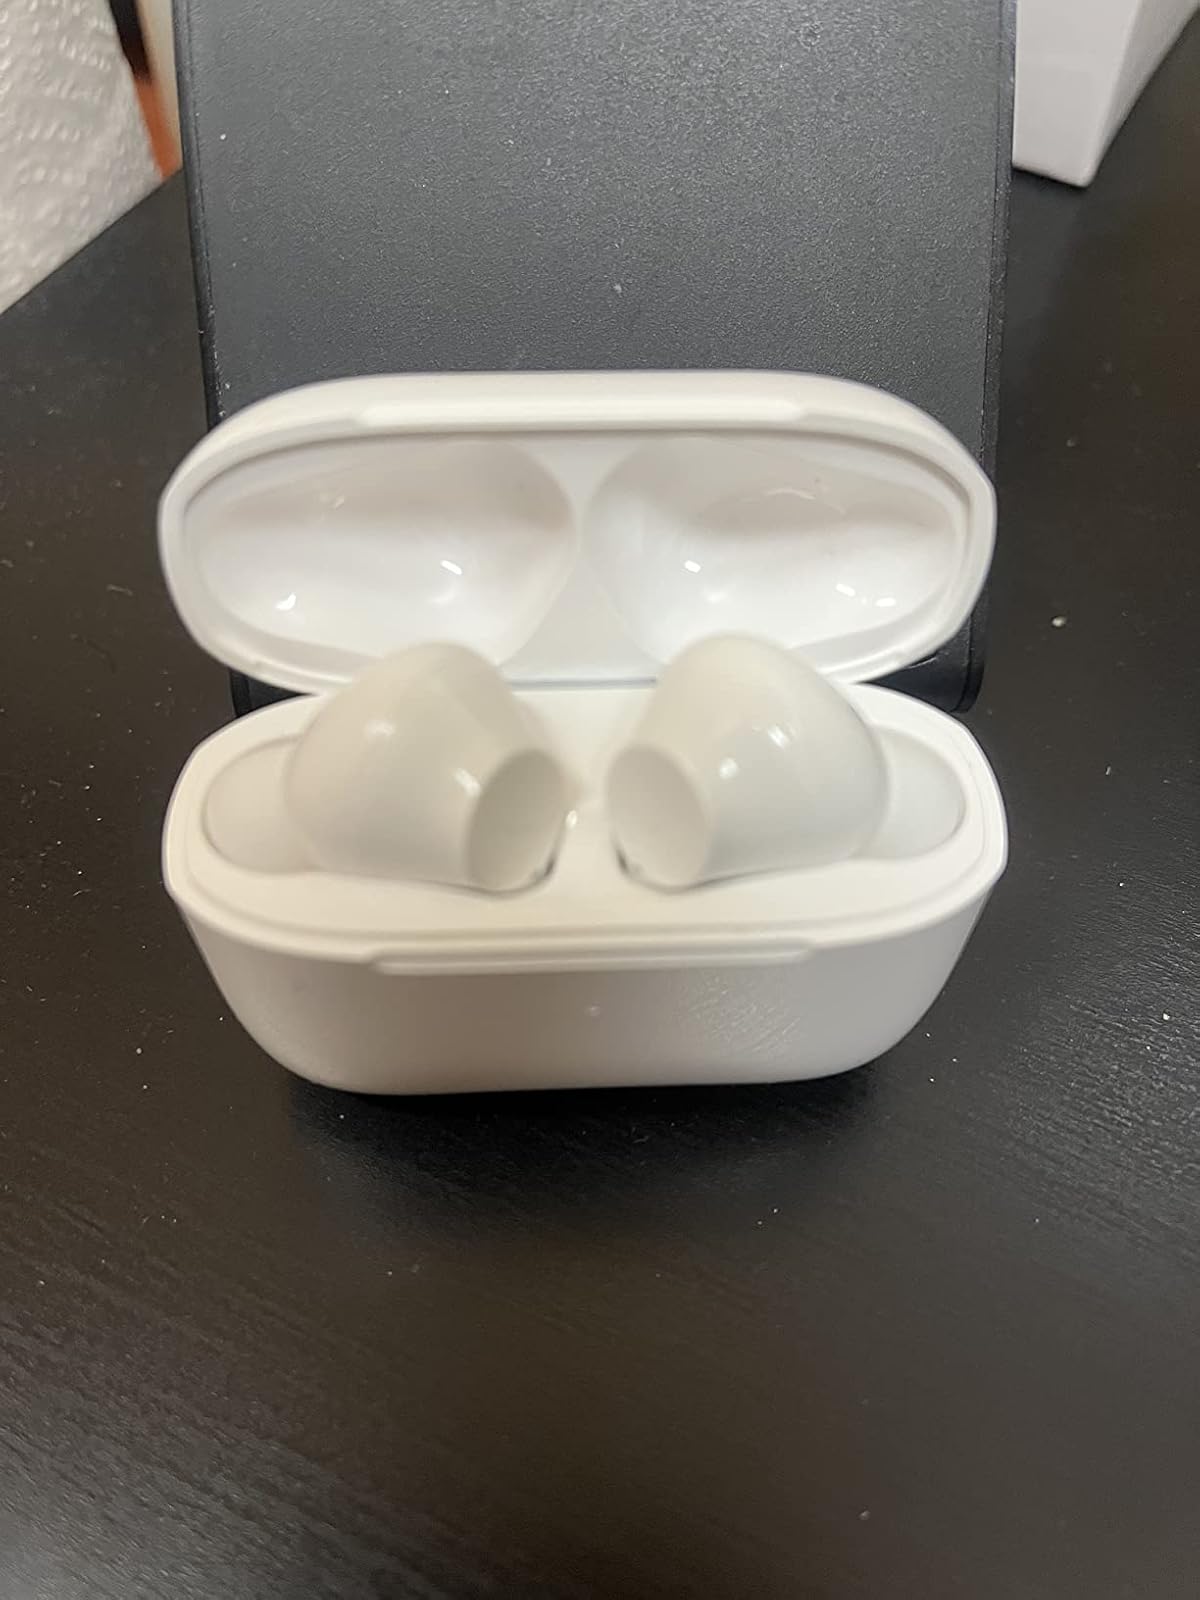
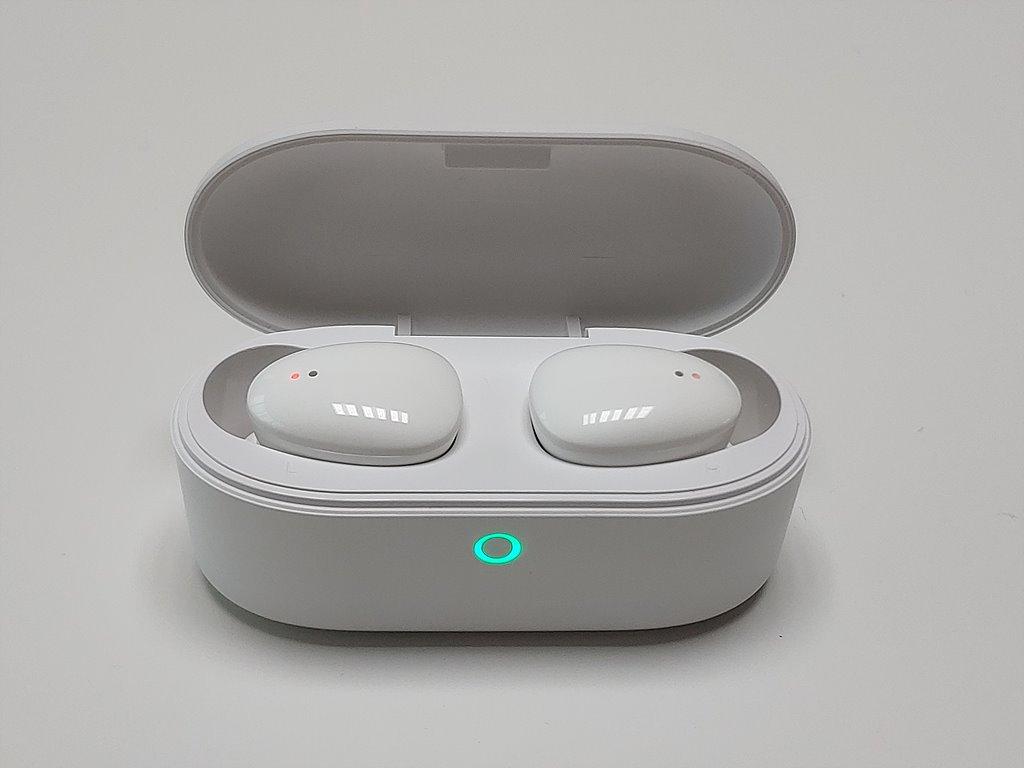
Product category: earbuds
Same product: no